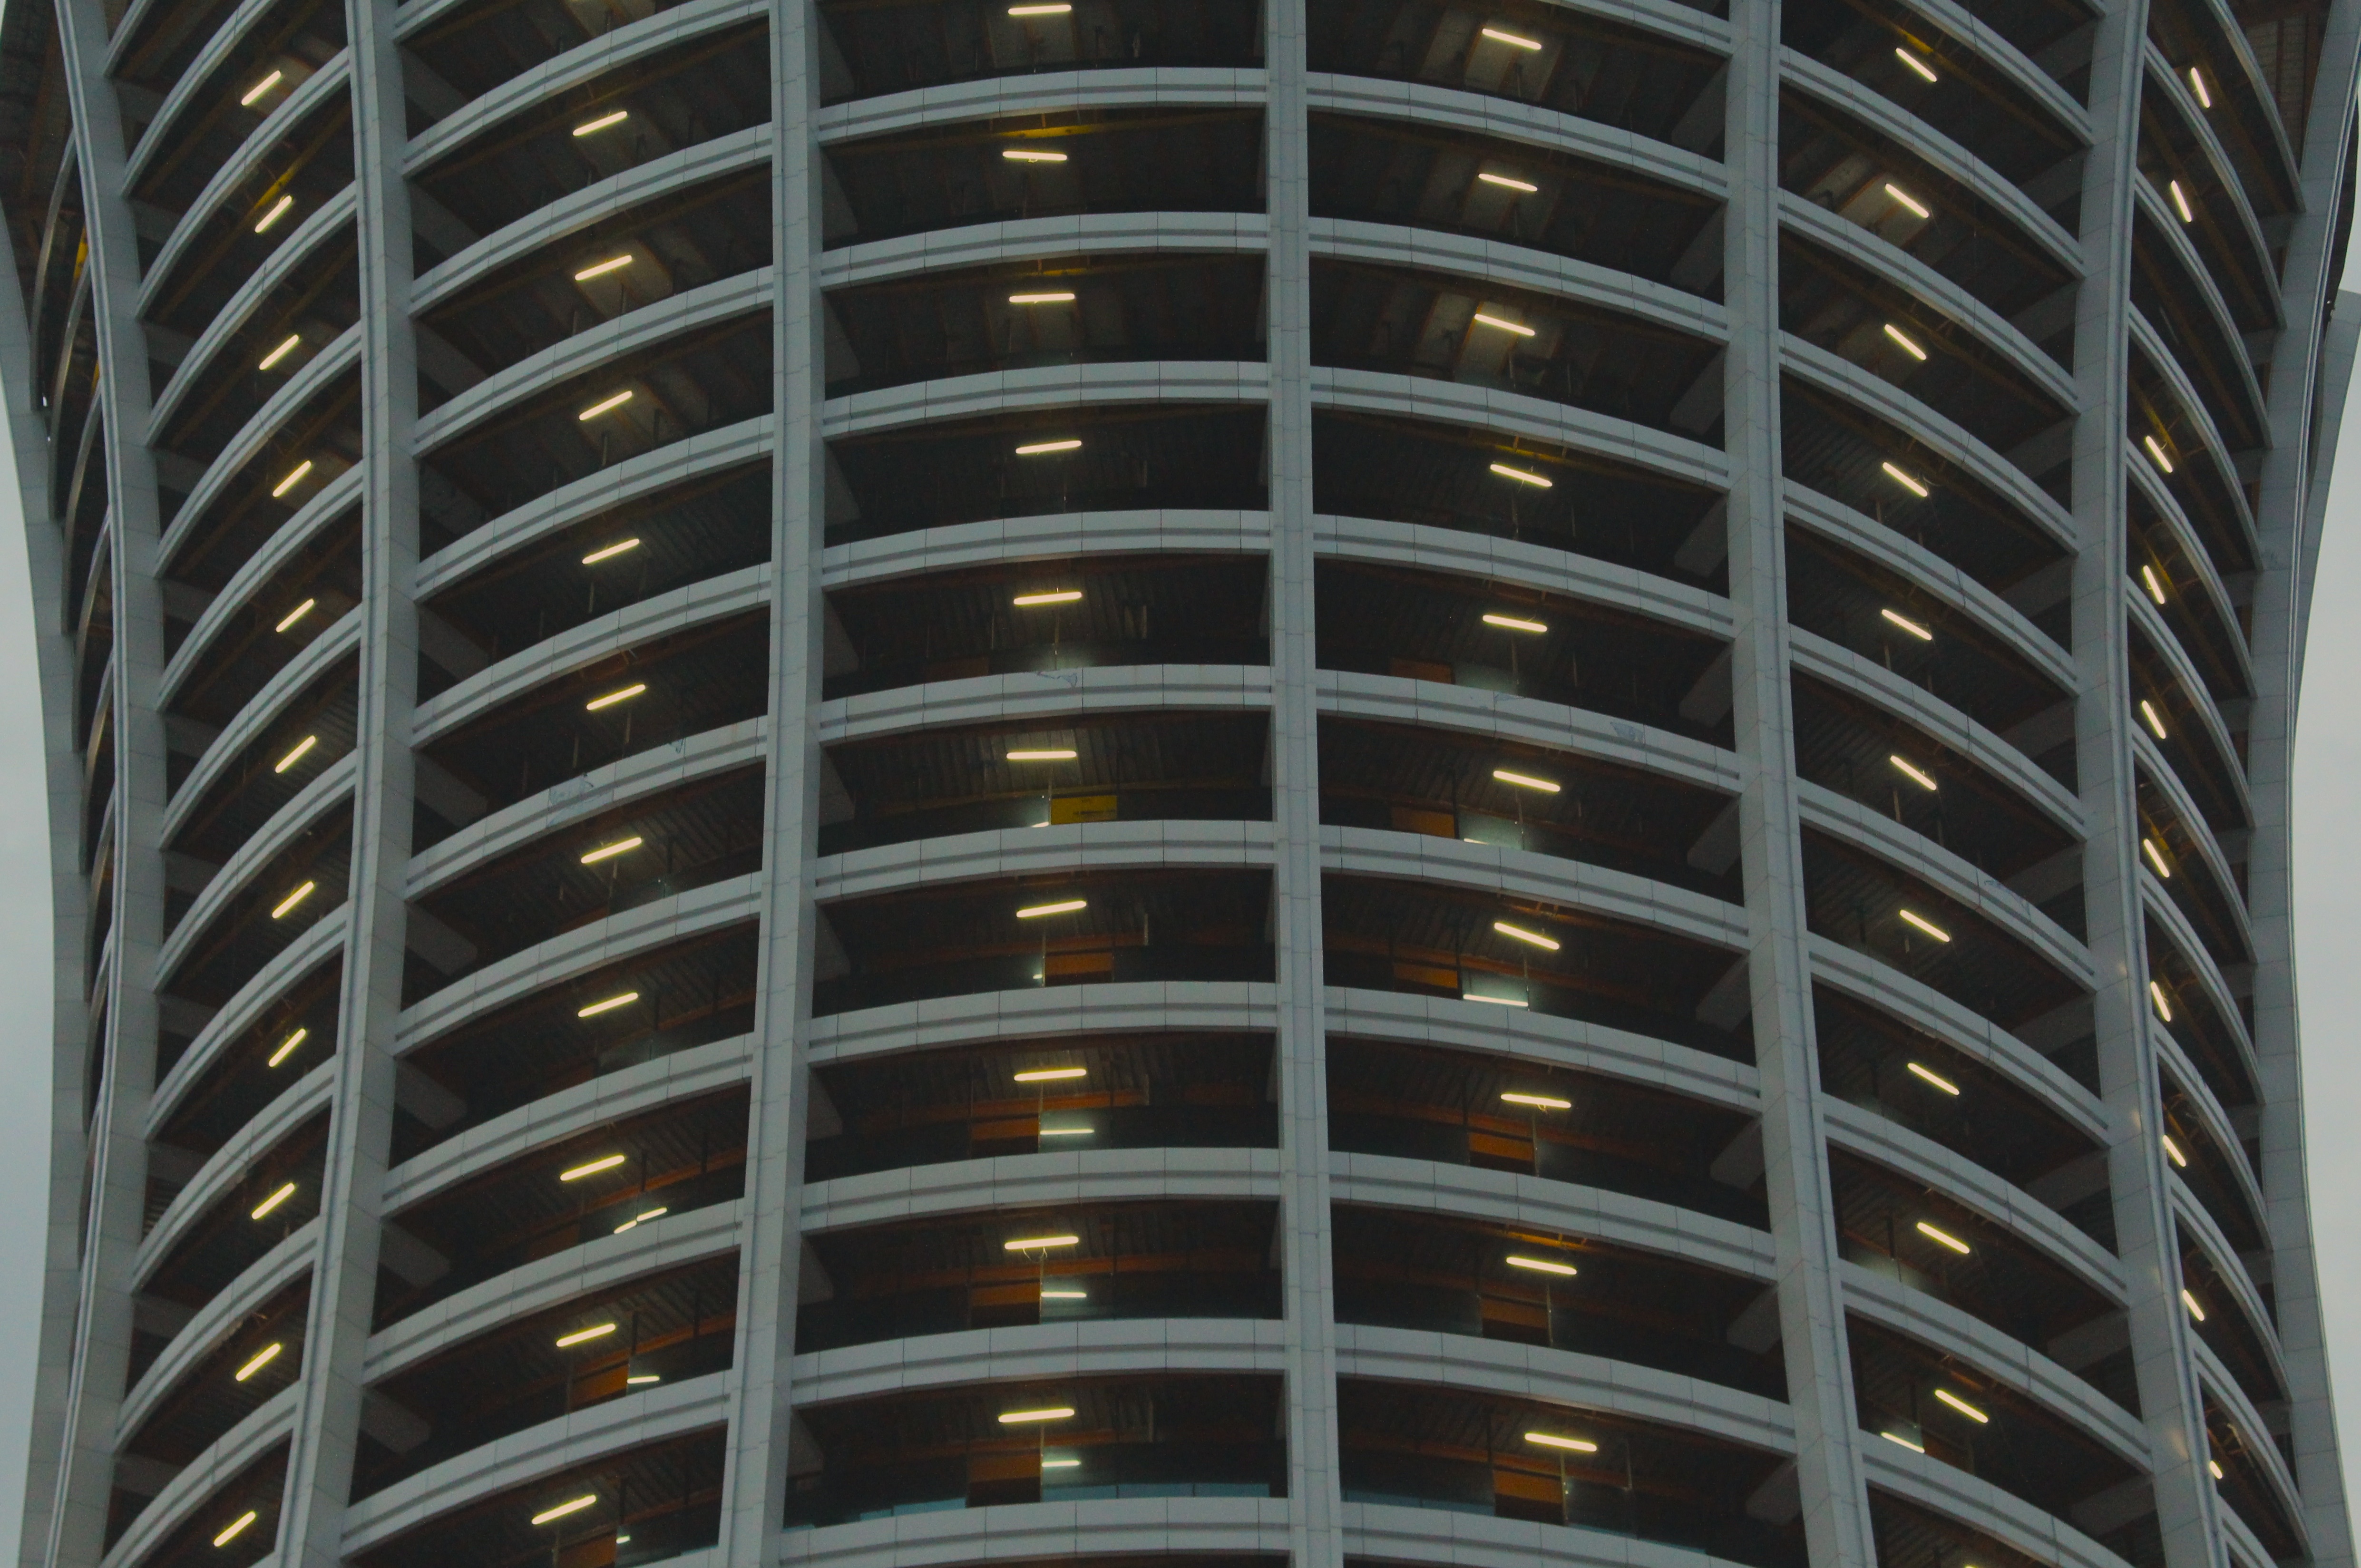
architecture, building, skyscraper, tower, landmark, facade, tower block, symmetry, metropolis, condominium, metropolitan area, window covering